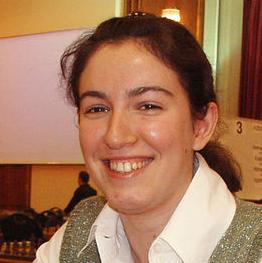
Age: 23